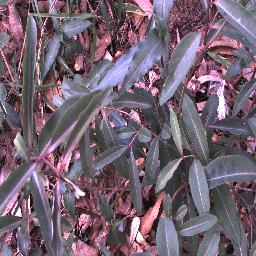
Label: rubber_vine